Giovanni Arcimboldi

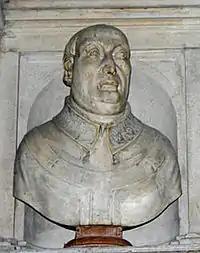
Bust of Cardinal Arcimboldi in Milan Cathedral

Giovanni Arcimboldi (1426–1488) was an Italian cardinal of the Roman Catholic Church, who became Cardinal Archbishop of Milan in 1485. He was a senator of Milan, and he was Milan's ambassador to Rome. In 1468, he became Bishop of Novara. In 1473, he became a cardinal, and in 1485, he became Archbishop of Milan. On his death, his brother Guido Antonio Arcimboldi succeeded him as Archbishop of Milan (1489–1497), and his grandson Giovanni Angelo Arcimboldi also became Archbishop of Milan (1550–1550).